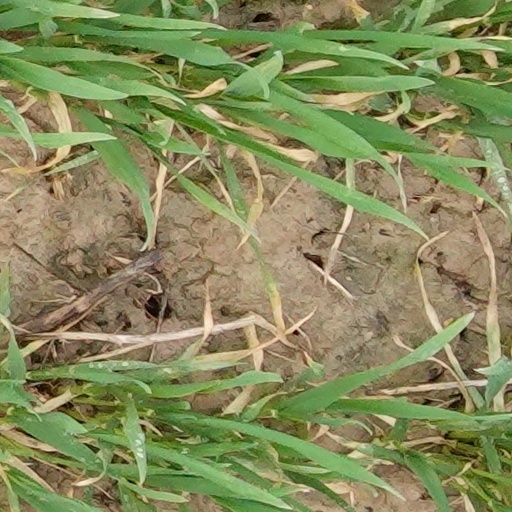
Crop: wheat